Maesawa Station

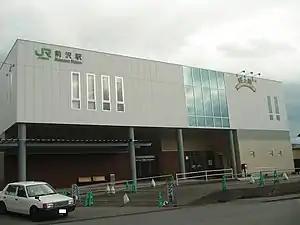
Maesawa Station, July 2012

is a railway station in the city of Ōshū, Iwate, Japan, operated by East Japan Railway Company (JR East).